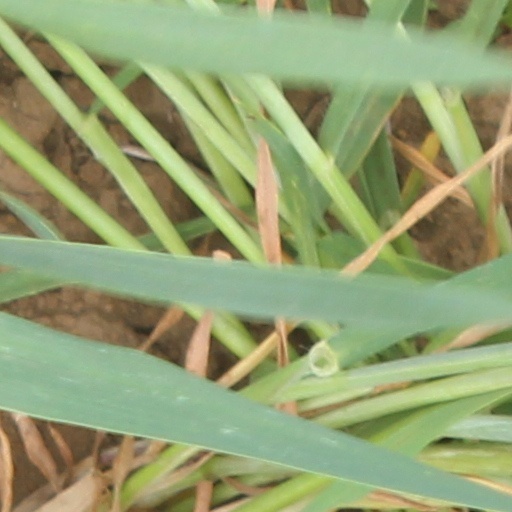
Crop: wheat